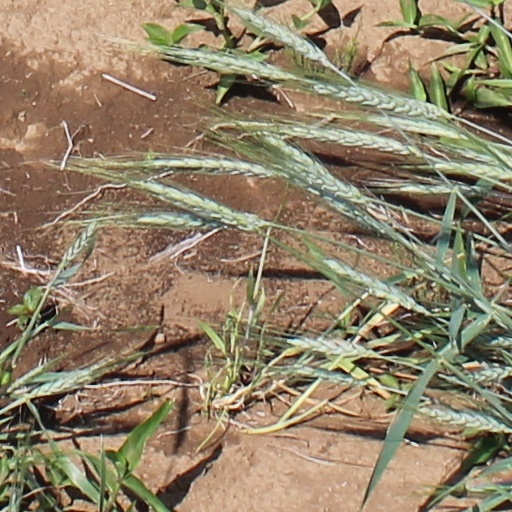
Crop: wheat